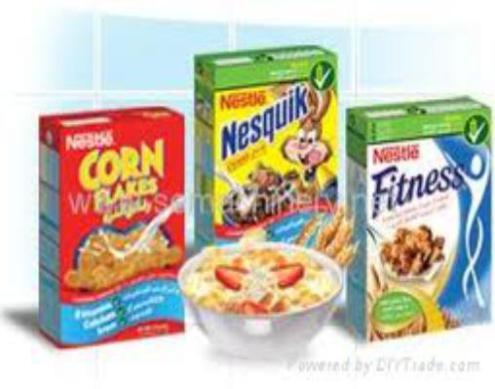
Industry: Food